Elsie Elizabeth Esterhuysen

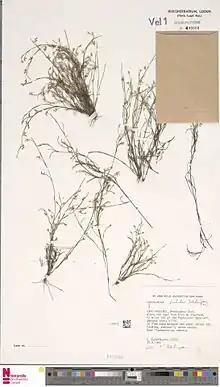
Naturalis Biodiversity Center - L.1424123 - Calopsis pulchra Esterhuysen, collected and described by E. E. Esterhuysen

Elsie Elizabeth Esterhuysen (11 April 1912 – 1 January 2006) was a South African botanist. She was described as "the most outstanding collector ever of South African flora", amassing 36,000 herbarium specimens.